Double bass

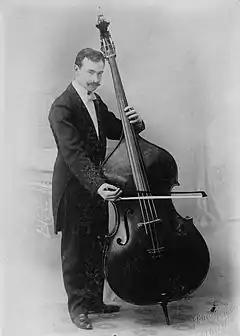
Serge Koussevitzky popularized the double bass in modern times as a solo instrument.

Hard flight cases have cushioned interiors and tough exteriors of carbon fiber, graphite, fiberglass, or Kevlar. The cost of good hard cases–several thousand US dollars–and the high airline fees for shipping them tend to limit their use to touring professionals.